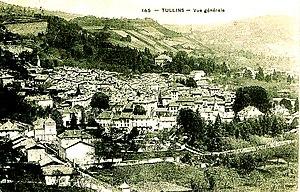
Vignoble en coteaux à Tullins
L'isère, appelé vin de pays de pays de l'Isère jusqu'en 2009, est un vin français d'indication géographique protégée produit dans le vignoble de Savoie-Bugey. Cette IGP peut être complétée par le nom d'un ou de plusieurs cépages ou par le nom des IGP suivantes Balmes dauphinoises et Coteaux du Grésivaudan.